Uerdingen

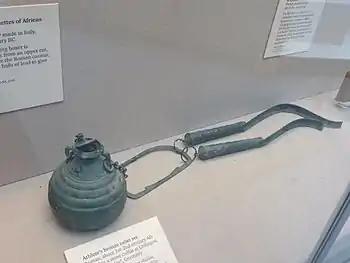
Part of a Roman hoard found in Uerdingen now in the British Museum

The earliest reference to a permanent settlement in the Krefeld-Uerdingen area dates to 809: the city charter for Friemersheim describes a nearby town as "Urdingi". By the mid-thirteenth century, Uerdingen was a thriving port, serving the Rhine river trade as the northernmost exclave of the Electorate of Cologne. In 1255, Uerdingen was granted its first city charter. The town had an inside harbor and special customs office for ships traveling onwards to Cologne. The town was traded between various German noble houses during the late Middle Ages.